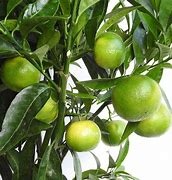
Label: mandarine